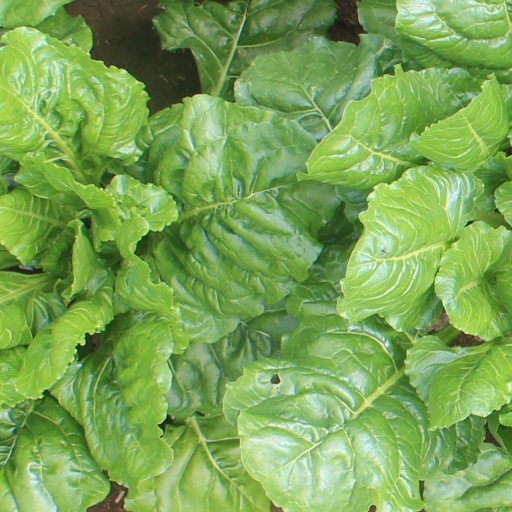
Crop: sugar beet